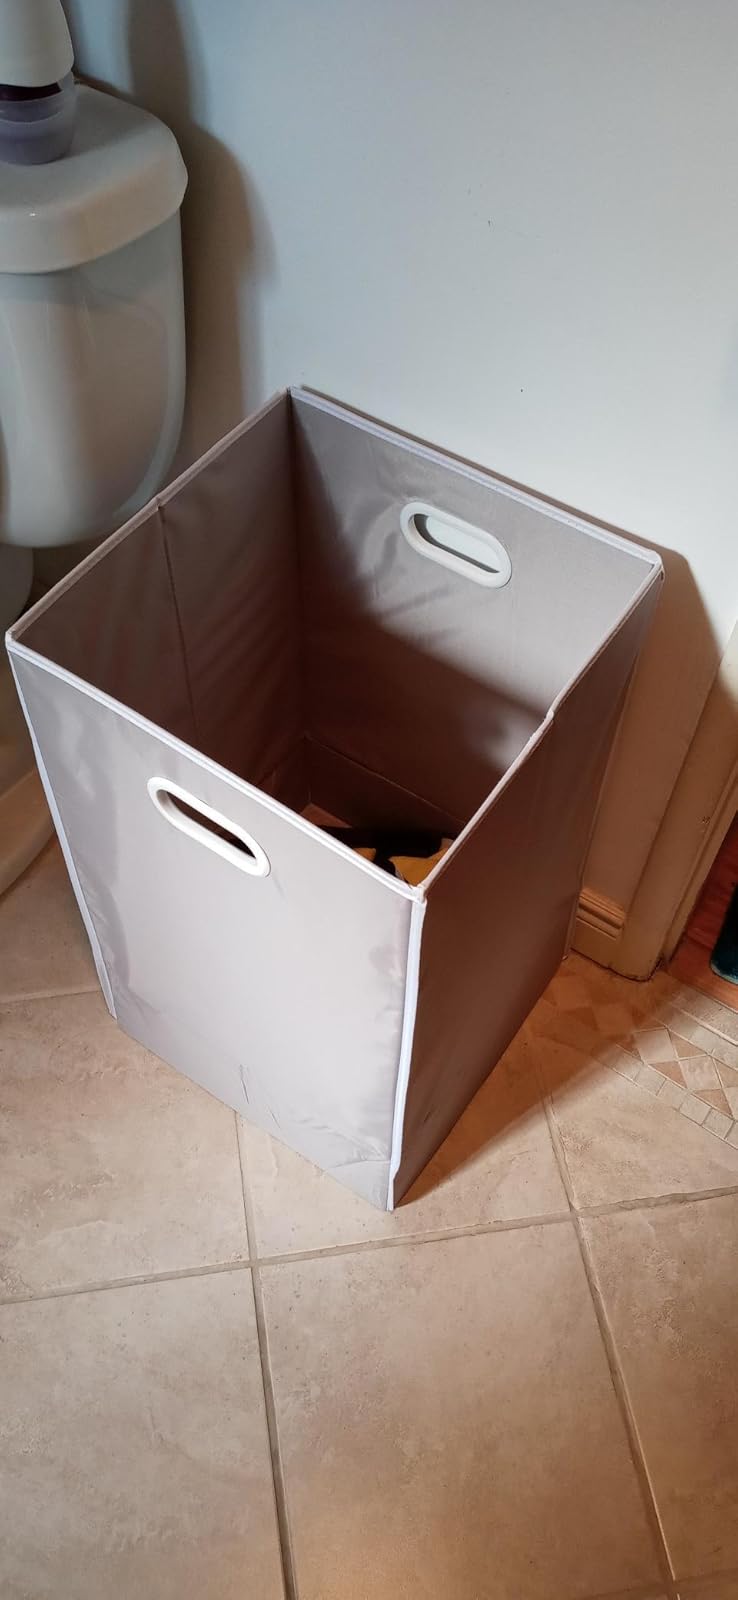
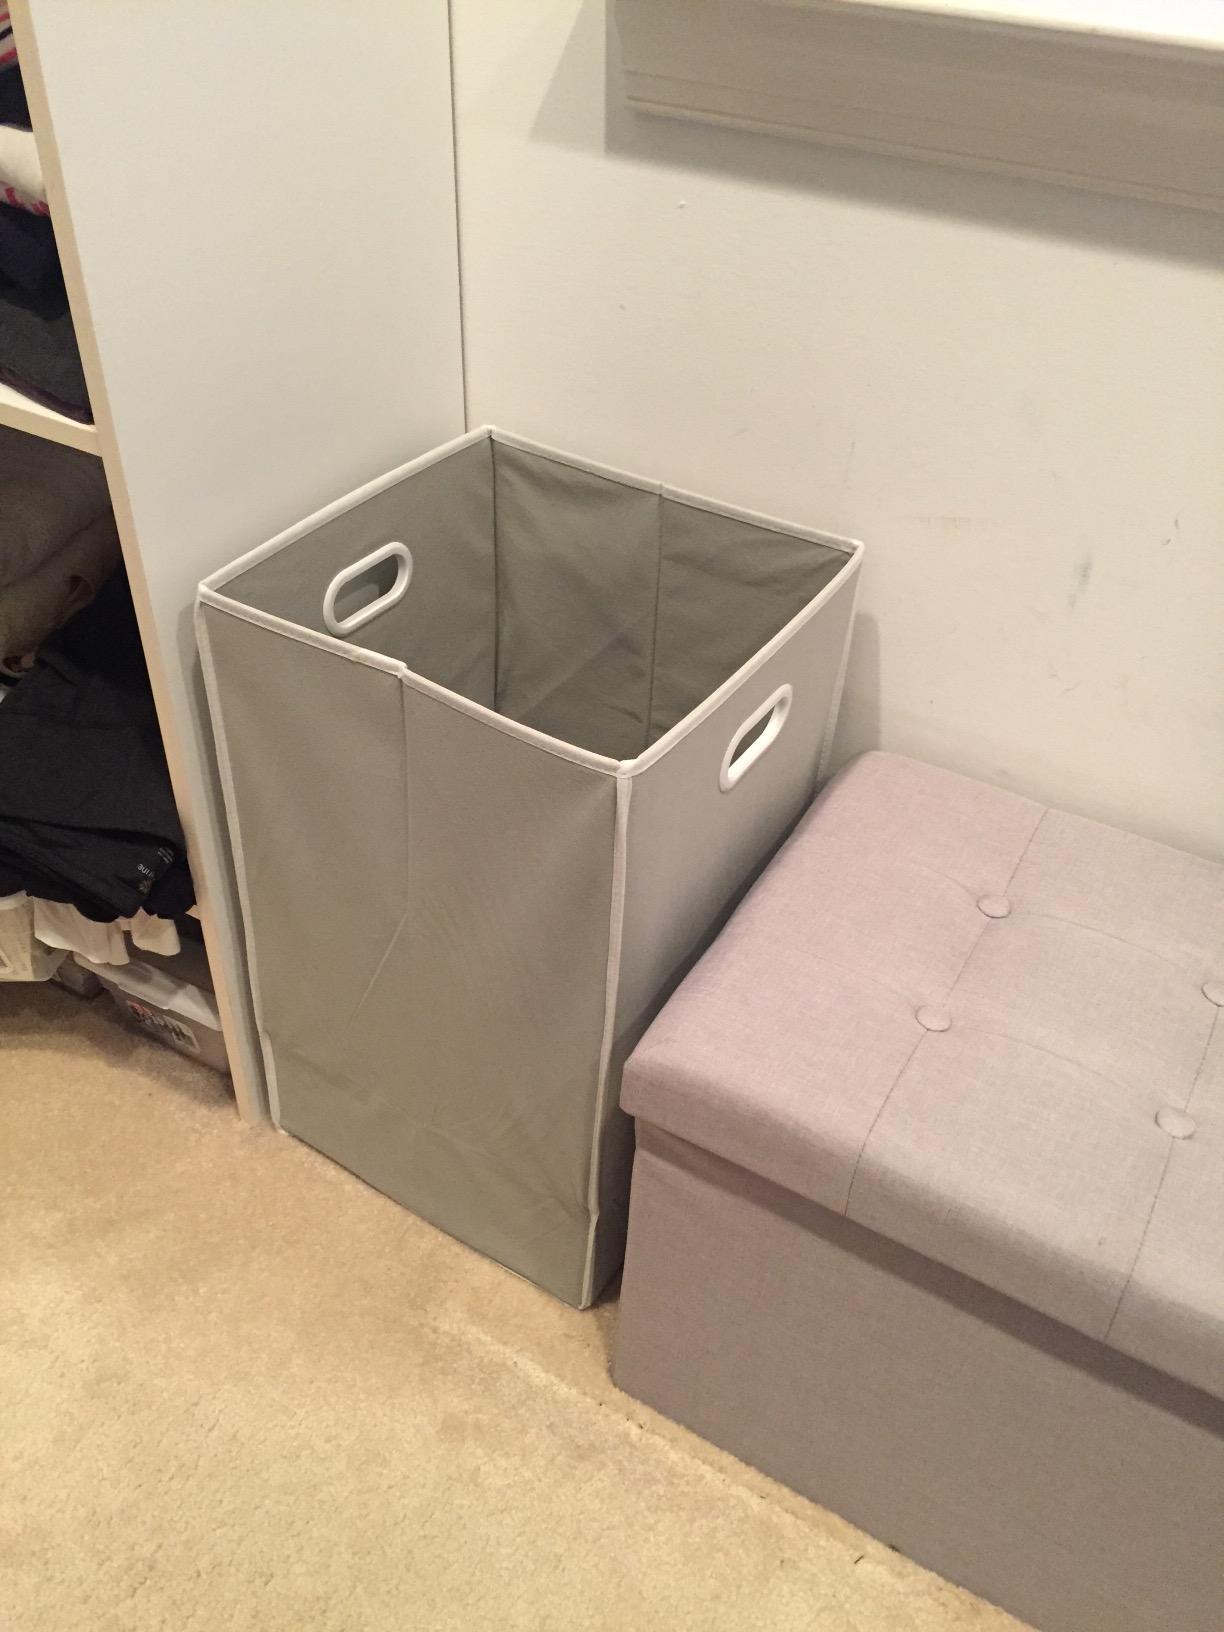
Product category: items_hamper
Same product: yes